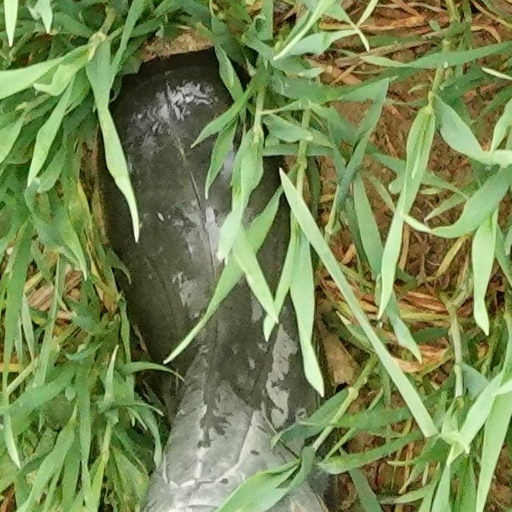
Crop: wheat